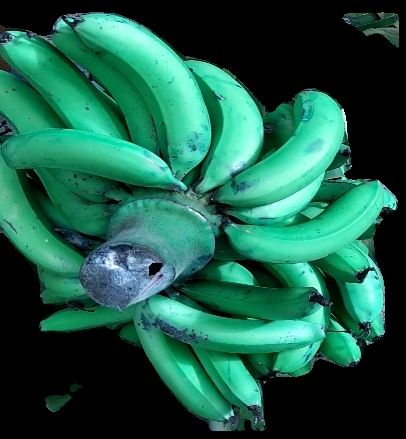
Variety: pachbale
Grade: grade3